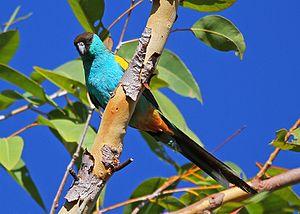
Psephotellus est un genre d'oiseaux de la famille des Psittaculidés originaire d'Australie.
Ceci est une liste des oiseaux endémiques ou quasi-endémiques d'Australie.